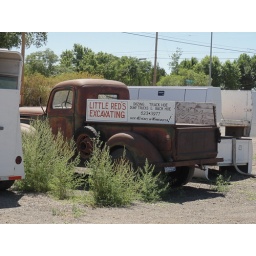
Cool old 1947 Ford truck sitting alongside the road in Winnemucca, Nevada